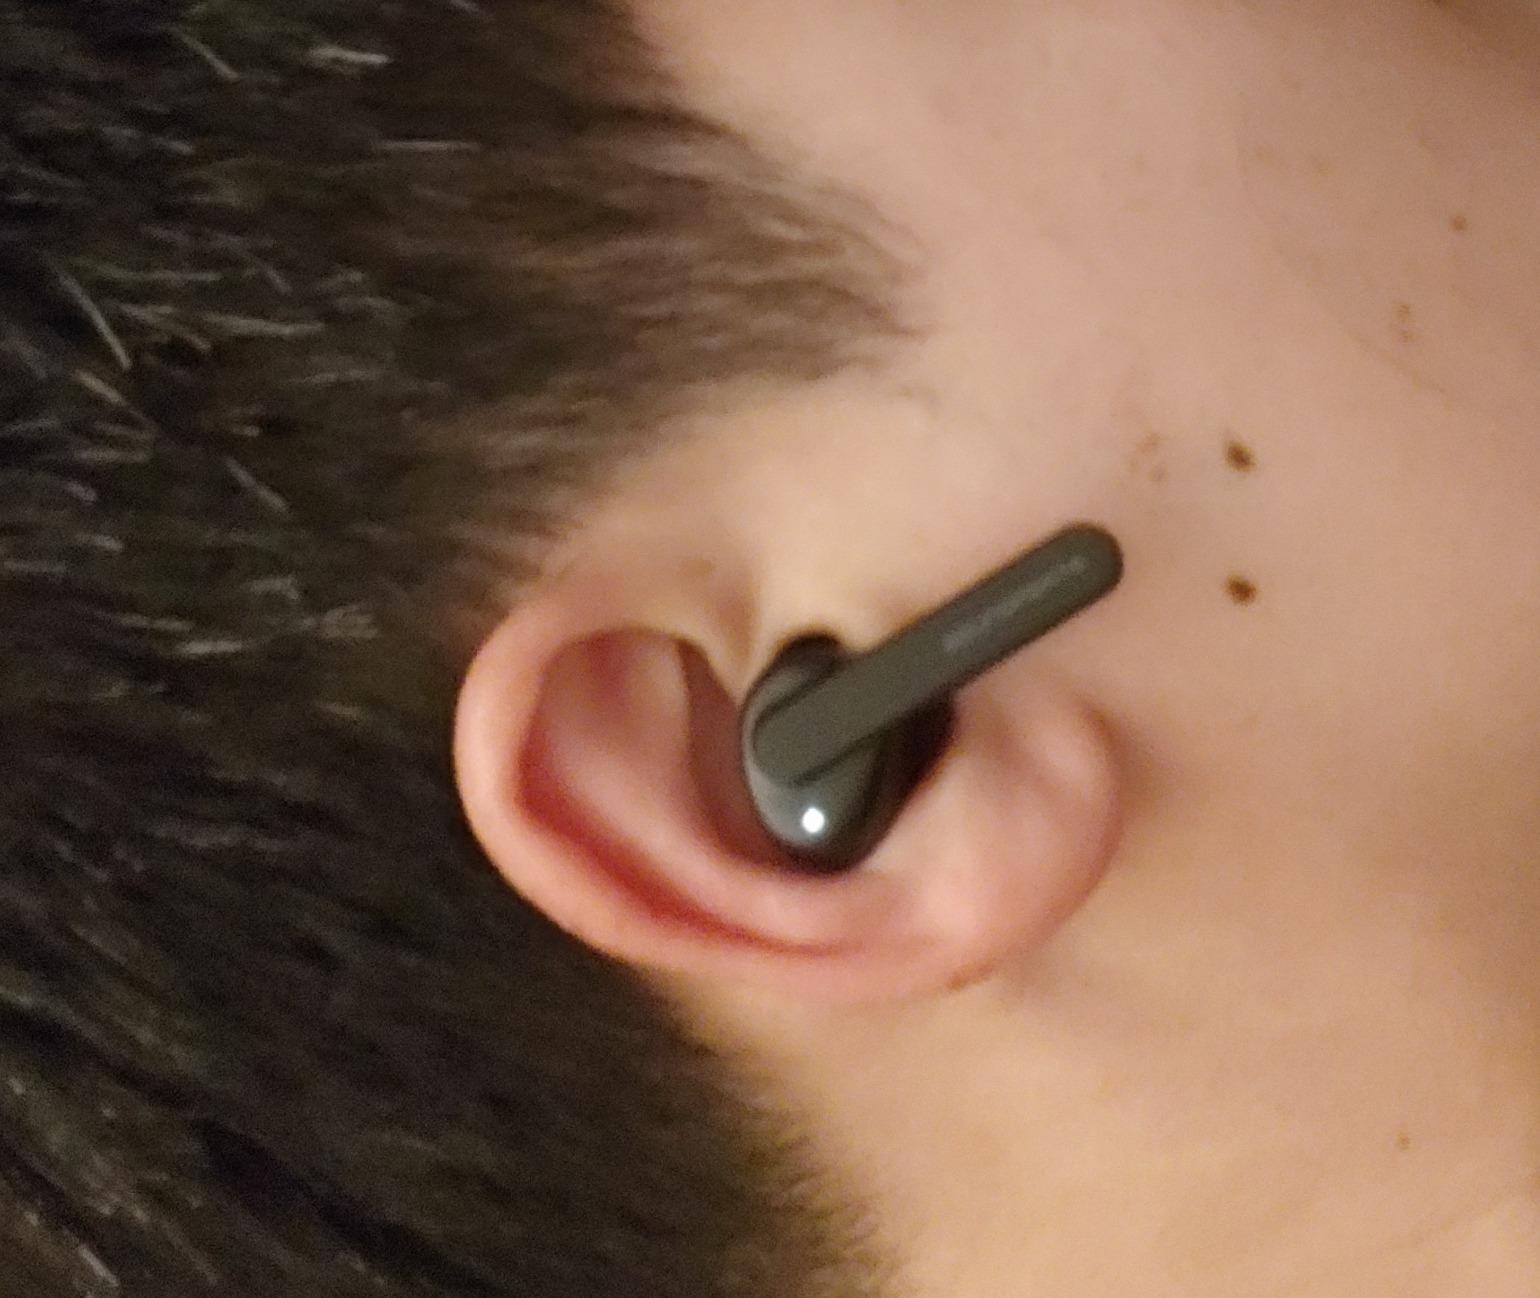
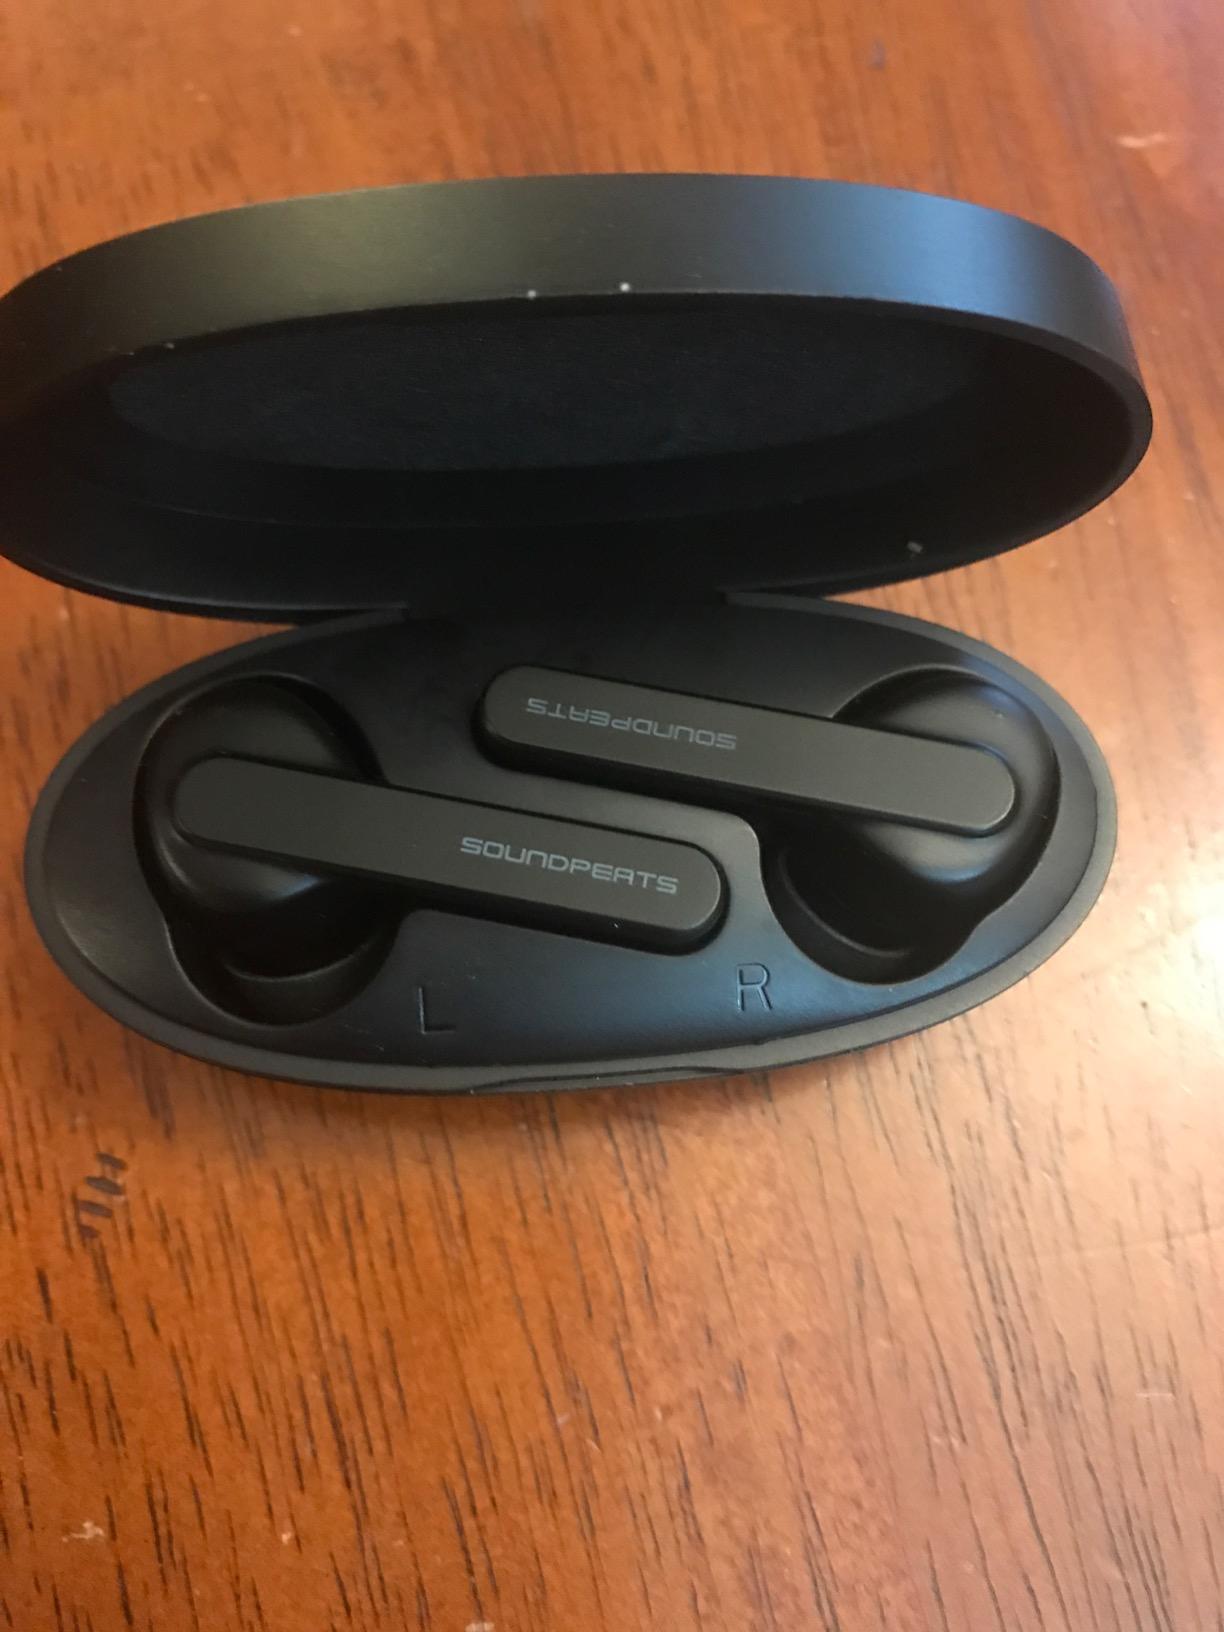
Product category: earbuds
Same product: no